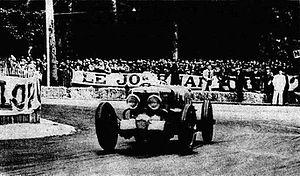
Philippe Maillard-Brune, vainqueur du Bol d'Or automobile 1934 sur MG Magnette K3.
Philippe Maillard-Brune, né le 25 février 1910 à Meudon et mort le 27 août 2007, est un ancien pilote automobile et motocycliste français, sur circuits notamment en endurance.
Le Bol d'or automobile est une compétition créée par Eugène Mauve en 1922 au titre de l'Association des anciens motocyclistes militaires, organisée conjointement jusqu'en 1955 avec le Bol d'or motocycliste, également compétition d'endurance mécanique sur 24 heures, grâce aux associations sportives de l'AMCF et de l'ACIF. Les compétitions ont lieu au printemps entre la mi-mai et le début juin, sauf en 1947.